Roman Zambrowski

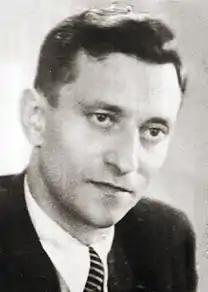

Roman Zambrowski (15 July 1909 – 19 August 1977) was a Polish communist politician.